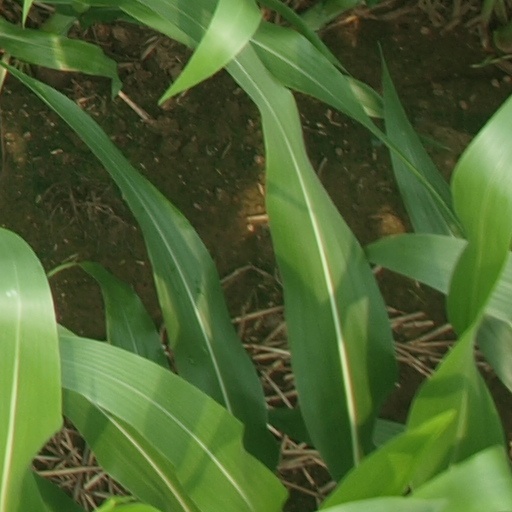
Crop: maize; corn